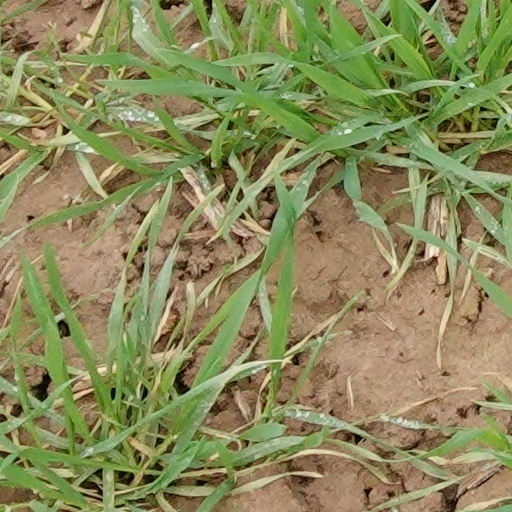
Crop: wheat